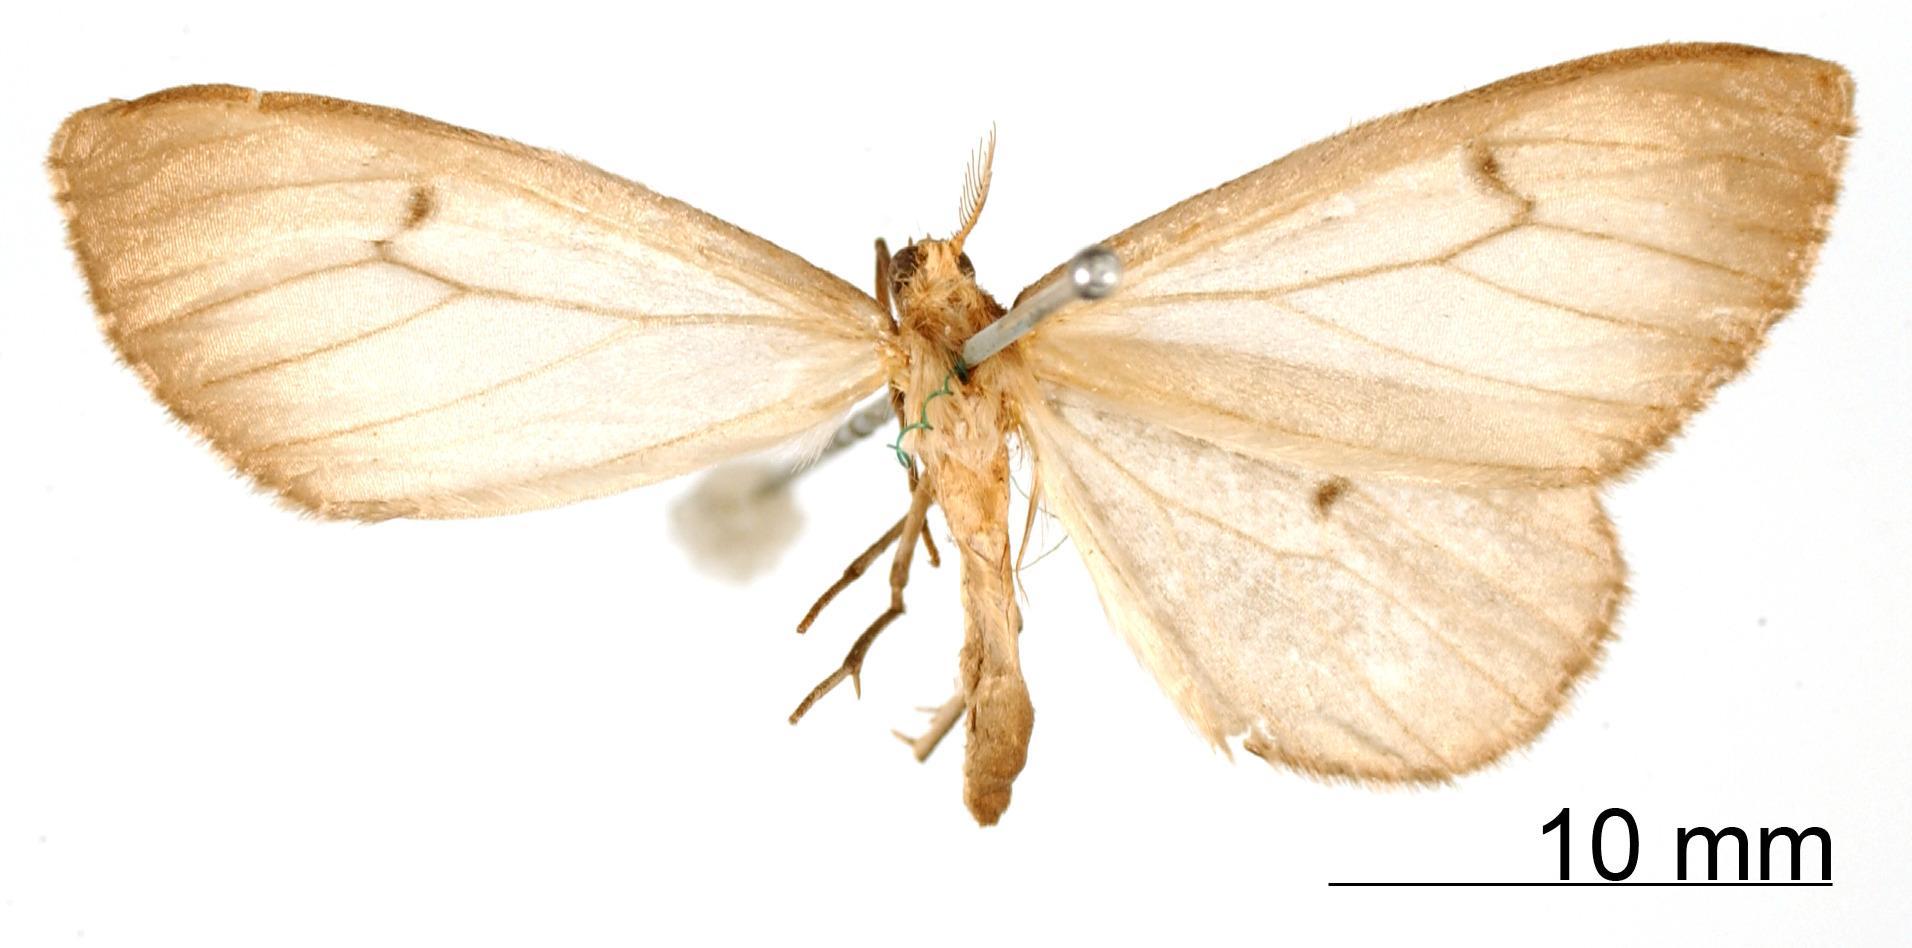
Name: Astyochia subliturata
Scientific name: Astyochia subliturata Dognin, 1904
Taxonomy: Animalia, Arthropoda, Insecta, Lepidoptera, Geometridae, Ennominae
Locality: Santo Domingo, Carabaya, Peru, Peru